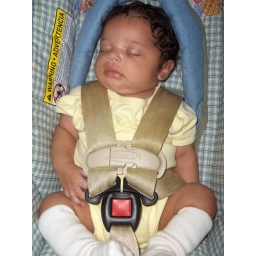
I must be tired to sleep in my car seat while we're not moving :)